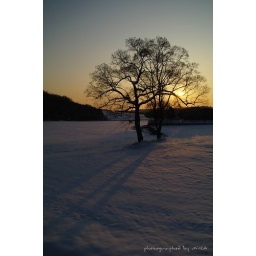
trees in the winter field